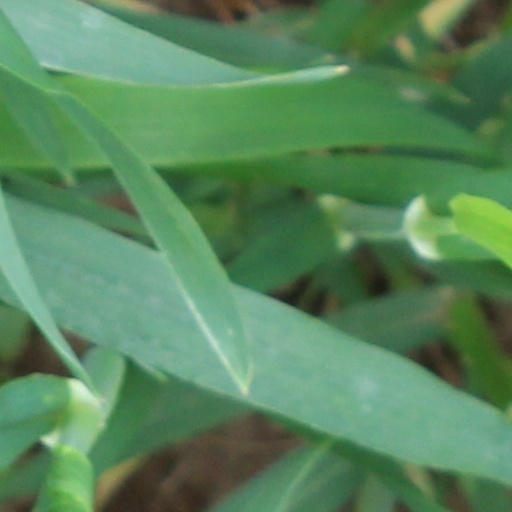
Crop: wheat